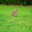
Label: rabbit